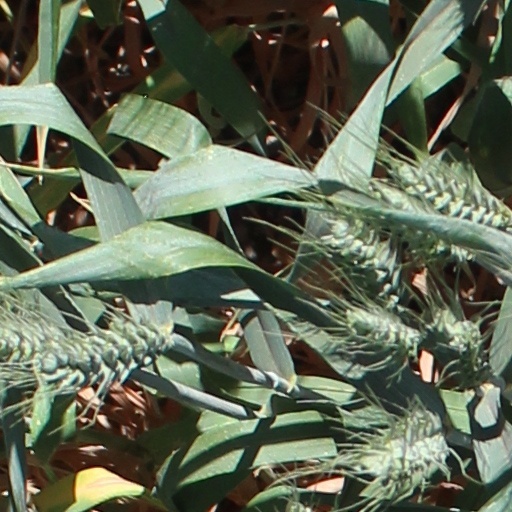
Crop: wheat